Henry S. Benedict

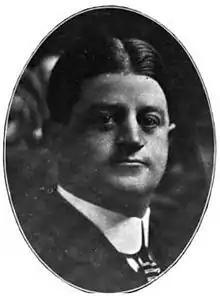

Henry Stanley Benedict (February 20, 1878 – July 10, 1930) was an American lawyer and politician who served briefly as a U.S. Representative from California from 1916 to 1917.